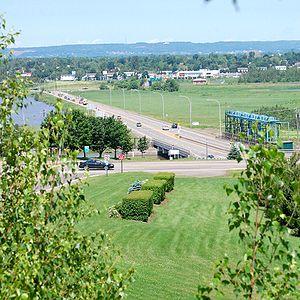
Pont-chausée du fleuve Peticoudiac à Riverview, au Canada.
Le pont-jetée de la rivière Petitcodiac est une chaussée traversant la rivière Petitcodiac entre Moncton et Riverview, au Nouveau-Brunswick.
La rivière Petitcodiac ou rivière Petitcoudiac est un cours d'eau canadien qui, le long de ses 129 km de cours, arrose le sud-est du Nouveau-Brunswick, formant la frontière entre les comtés d'Albert et de Westmorland. Siège du Grand Moncton, l'une des agglomérations ayant la plus forte croissances démographiques au Canada, sa vallée est habitée depuis des millénaires. La rivière est importante dans l'histoire des Micmacs et des Acadiens.